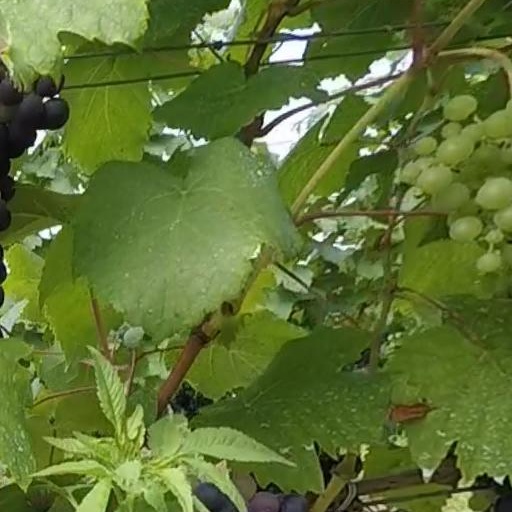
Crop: grape